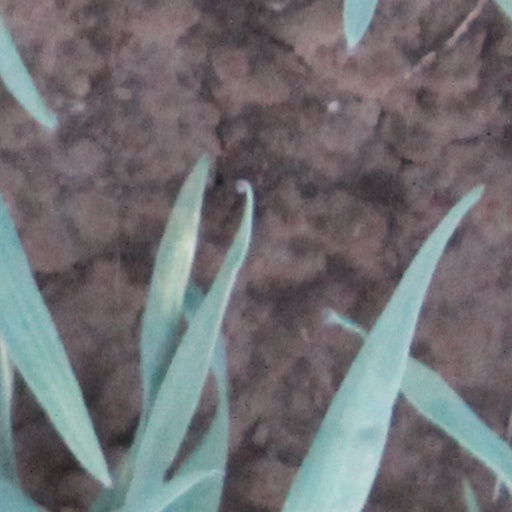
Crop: wheat